Miri

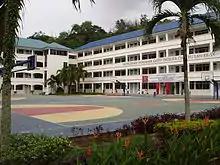
SMK Chung Hua Miri

Miri Port Authority (MPA) was established on 1 February 1981 and commenced operation on 1 March 1983. It is located near the mouth of Baram River. The port is able to take in ships measuring up to 1,500 GT (Gross Tonnage), with general cargo area of 50,895 m and total developed area of It is mainly used in handling petroleum, timber products, coal, and building materials. A total of 23.94 million metric tonnes of goods was handled by MPA from 2011 to 2013, which earned a total revenue of RM 48.58 million in port dues.